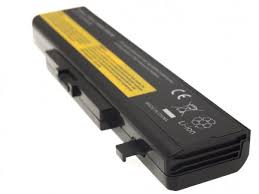
Waste category: battery